Lehigh Carbon Community College

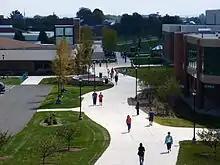
Lehigh Carbon Community College's main campus in Schnecksville, Pennsylvania in August 2012

Lehigh Carbon Community College (LCCC), often pronounced "L-tri-C," is an American public community college with a main campus in Schnecksville, Pennsylvania, in the Lehigh Valley region of eastern Pennsylvania. The college also maintains satellite campuses in Allentown, also in the Lehigh Valley, and Tamaqua in Schuylkill County.